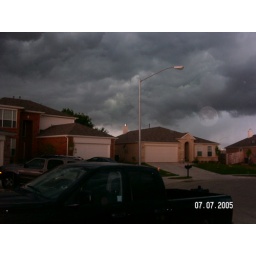
Tornadic cloud passing over our house 2